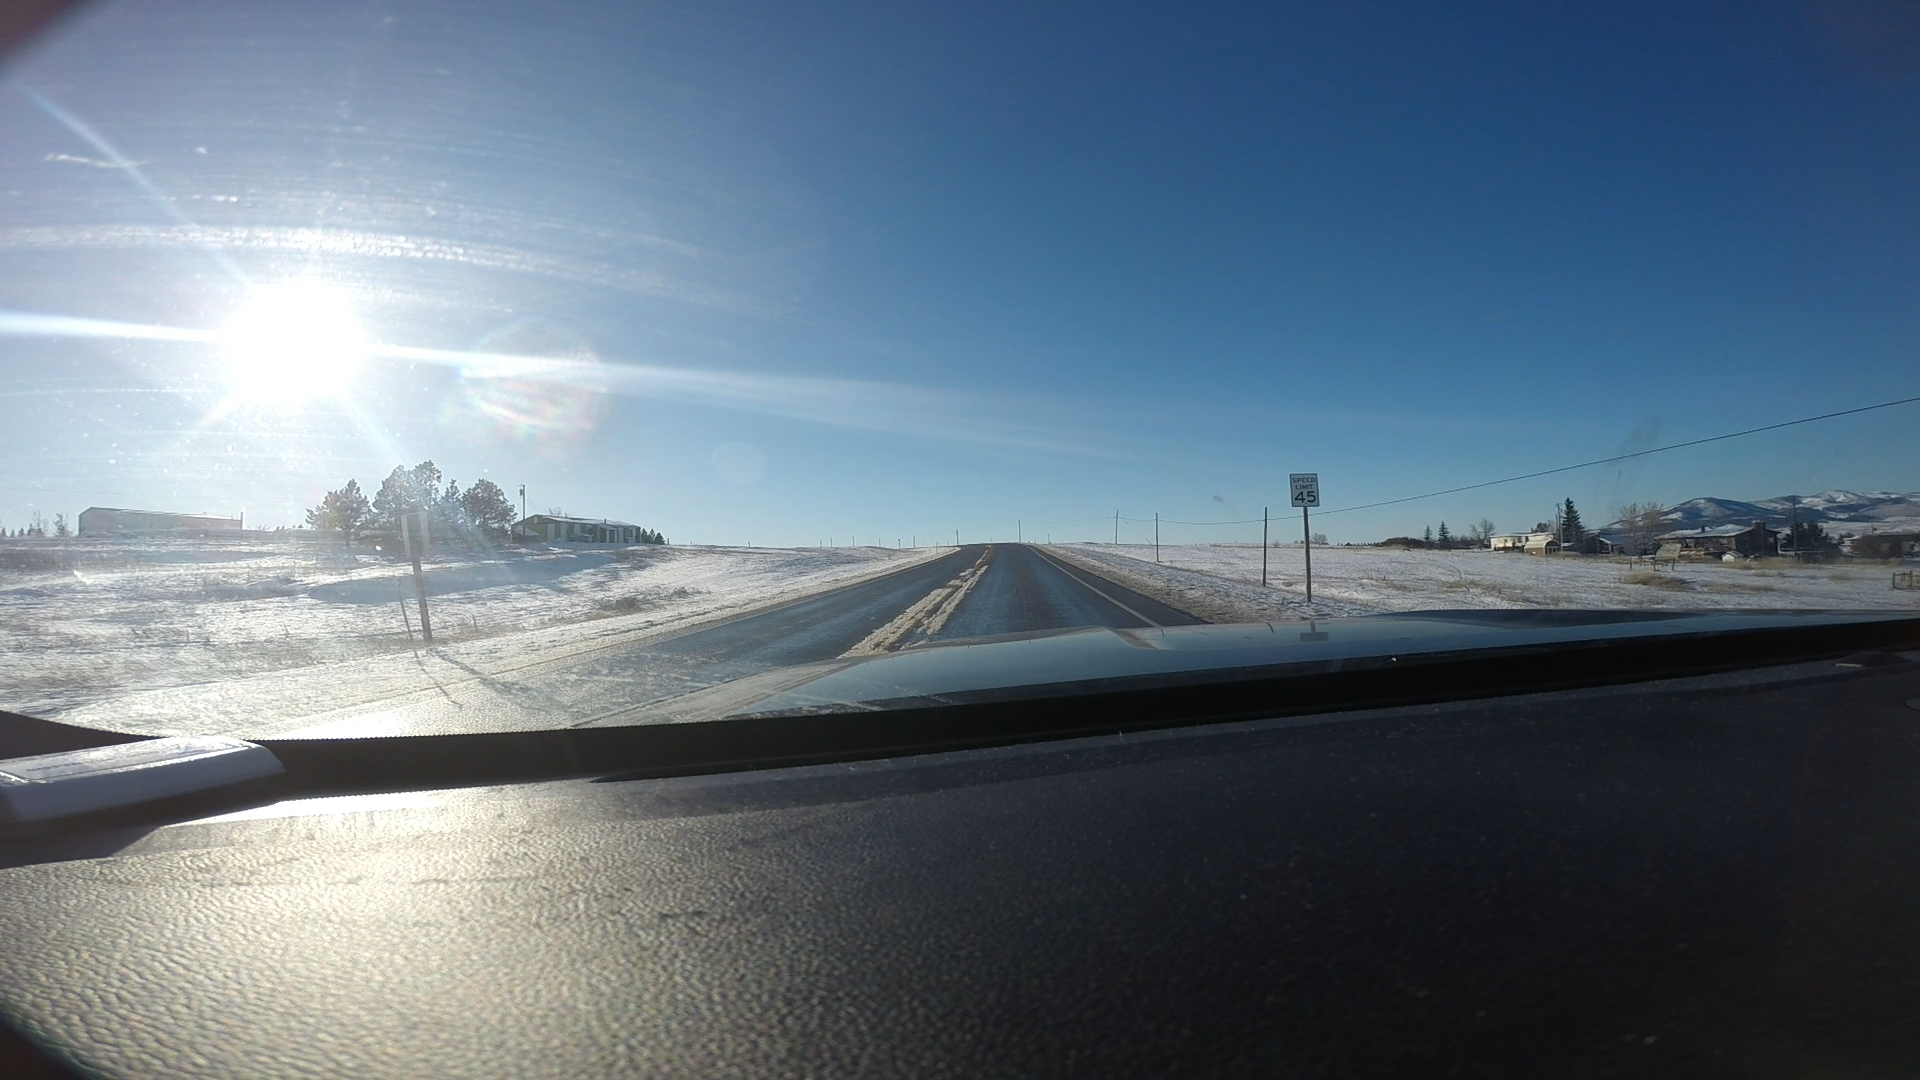
Speed limit sign label: mph45